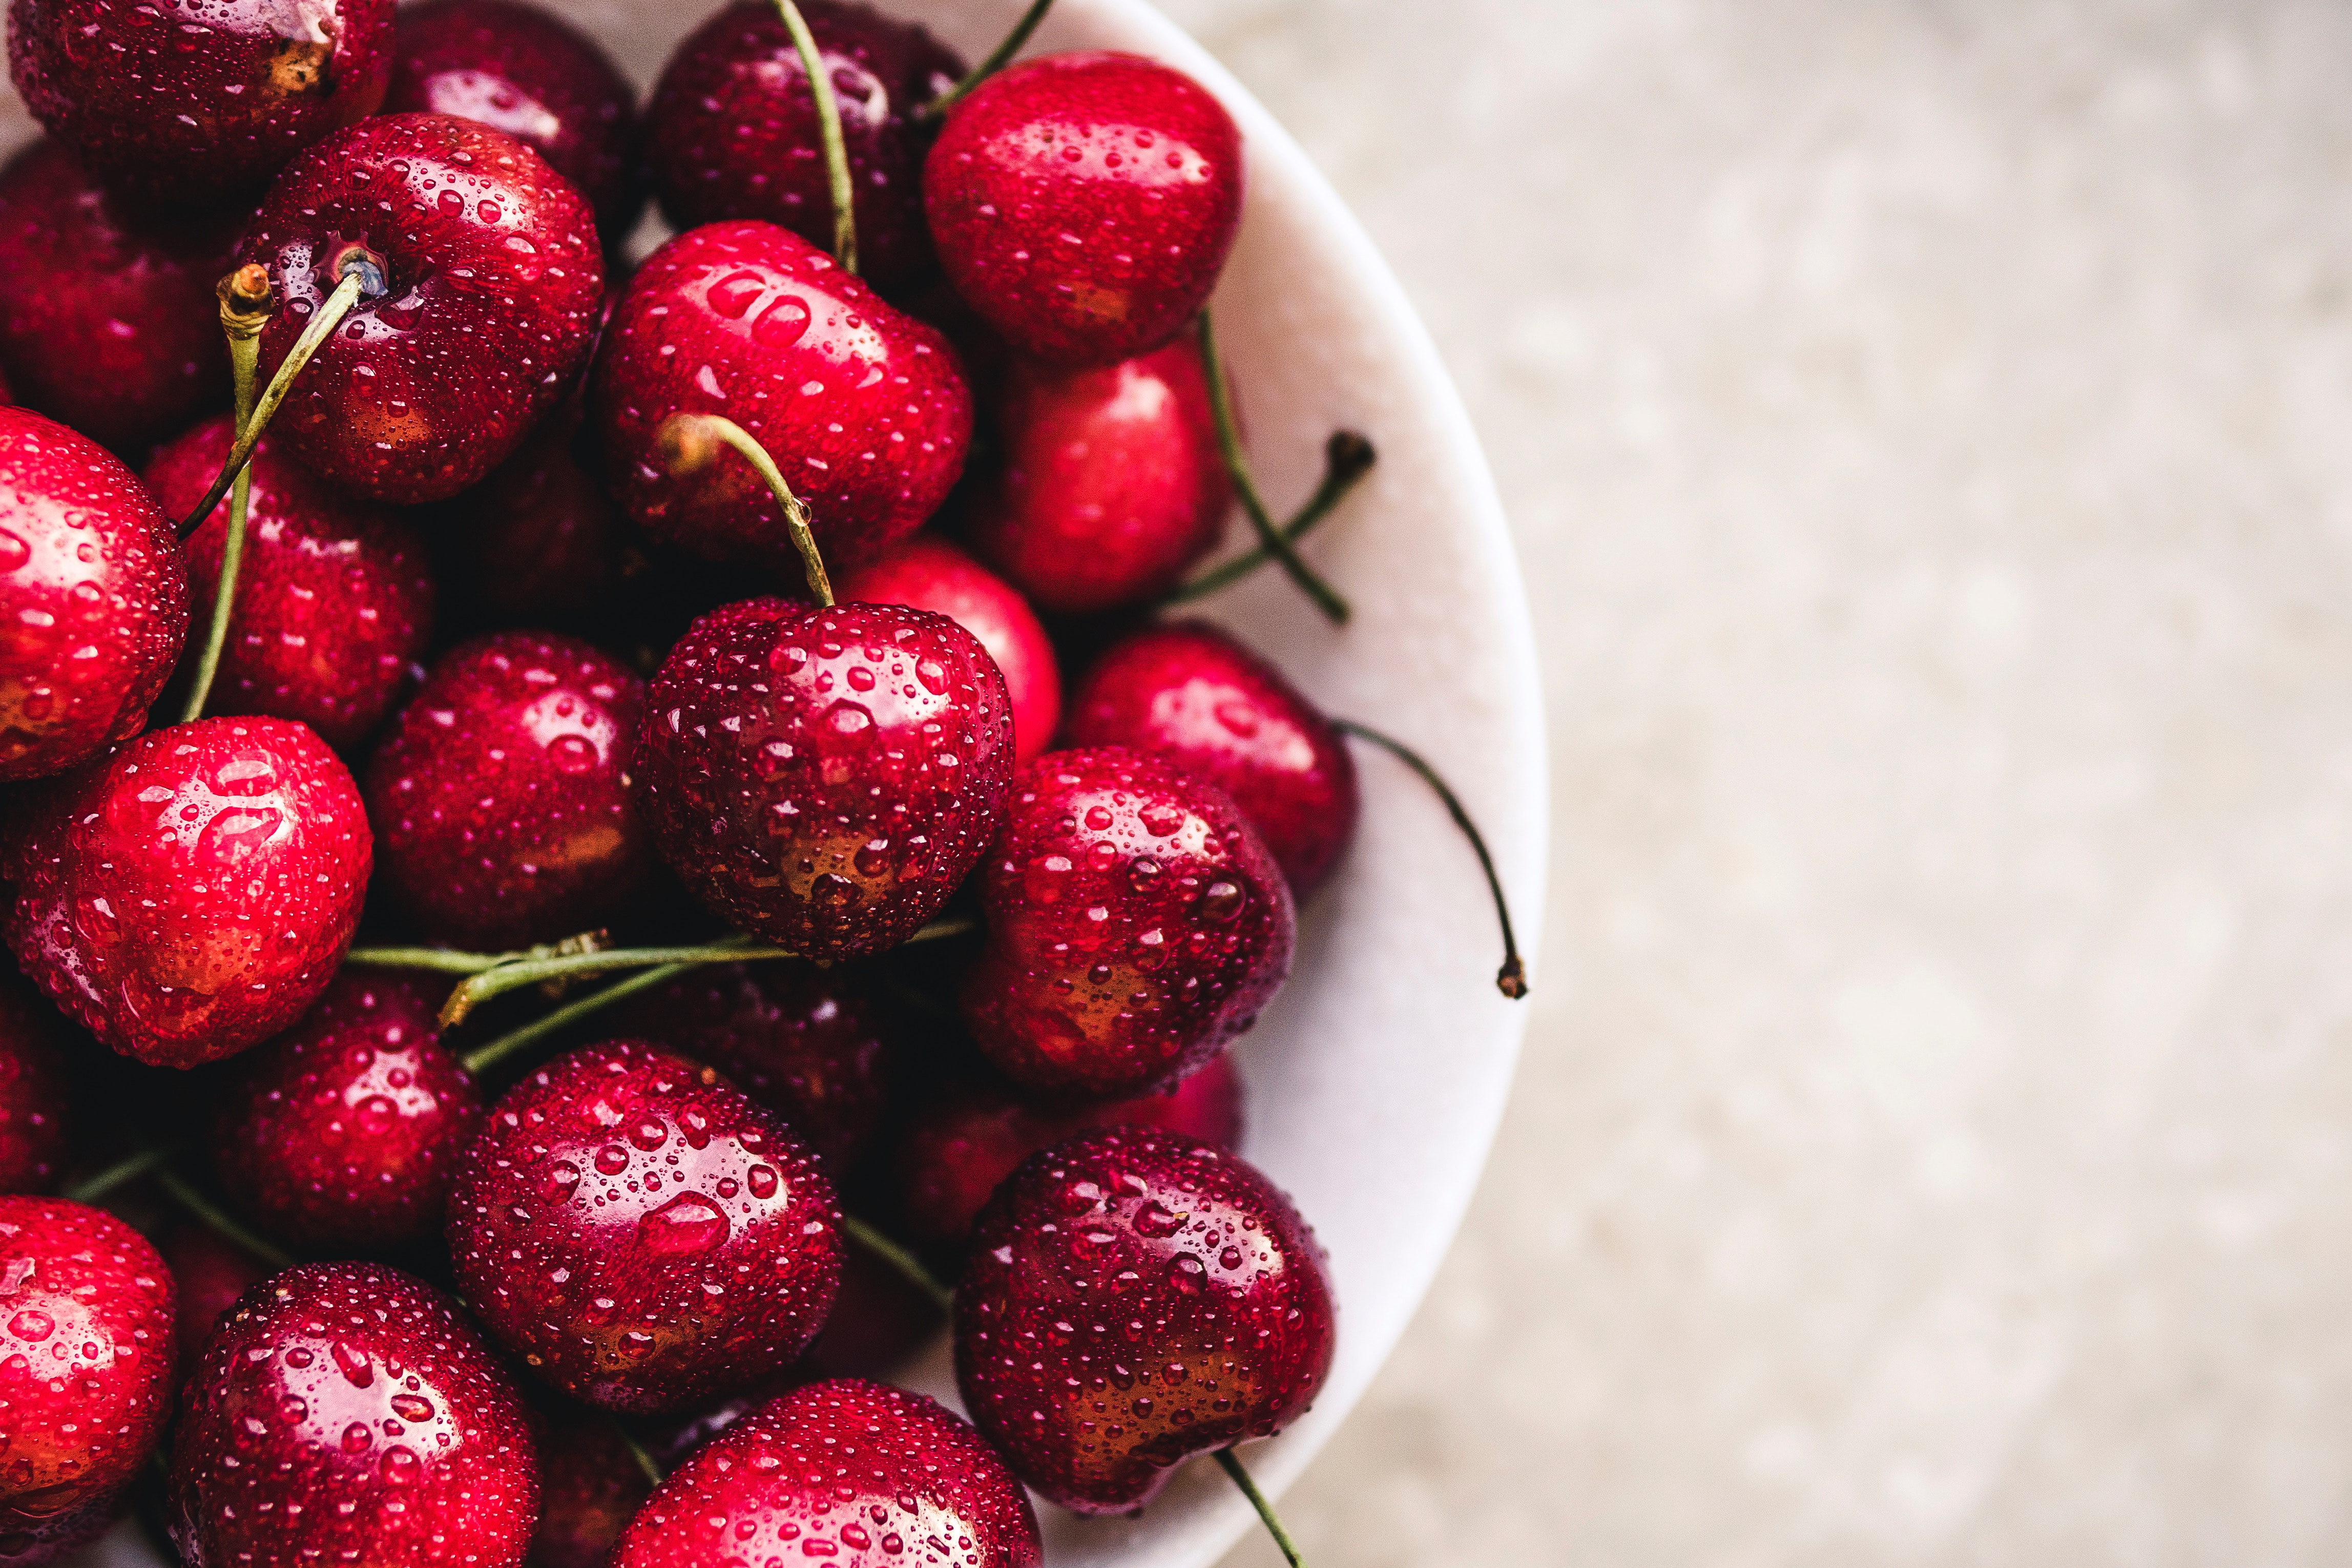
fruit, berry, food, produce, strawberry, cranberry, strawberries, cherry, natural foods, local food, superfood, frutti di bosco